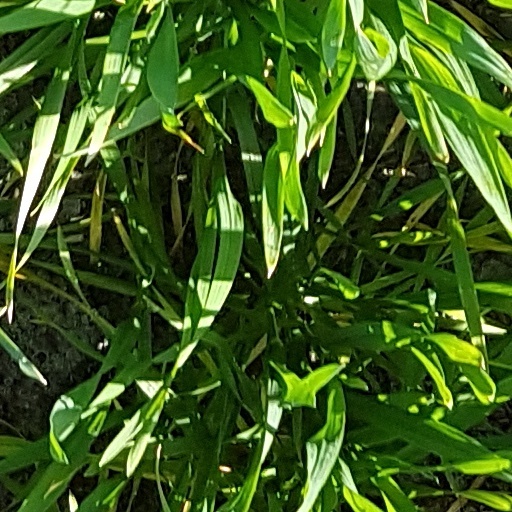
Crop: wheat